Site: brandenburg
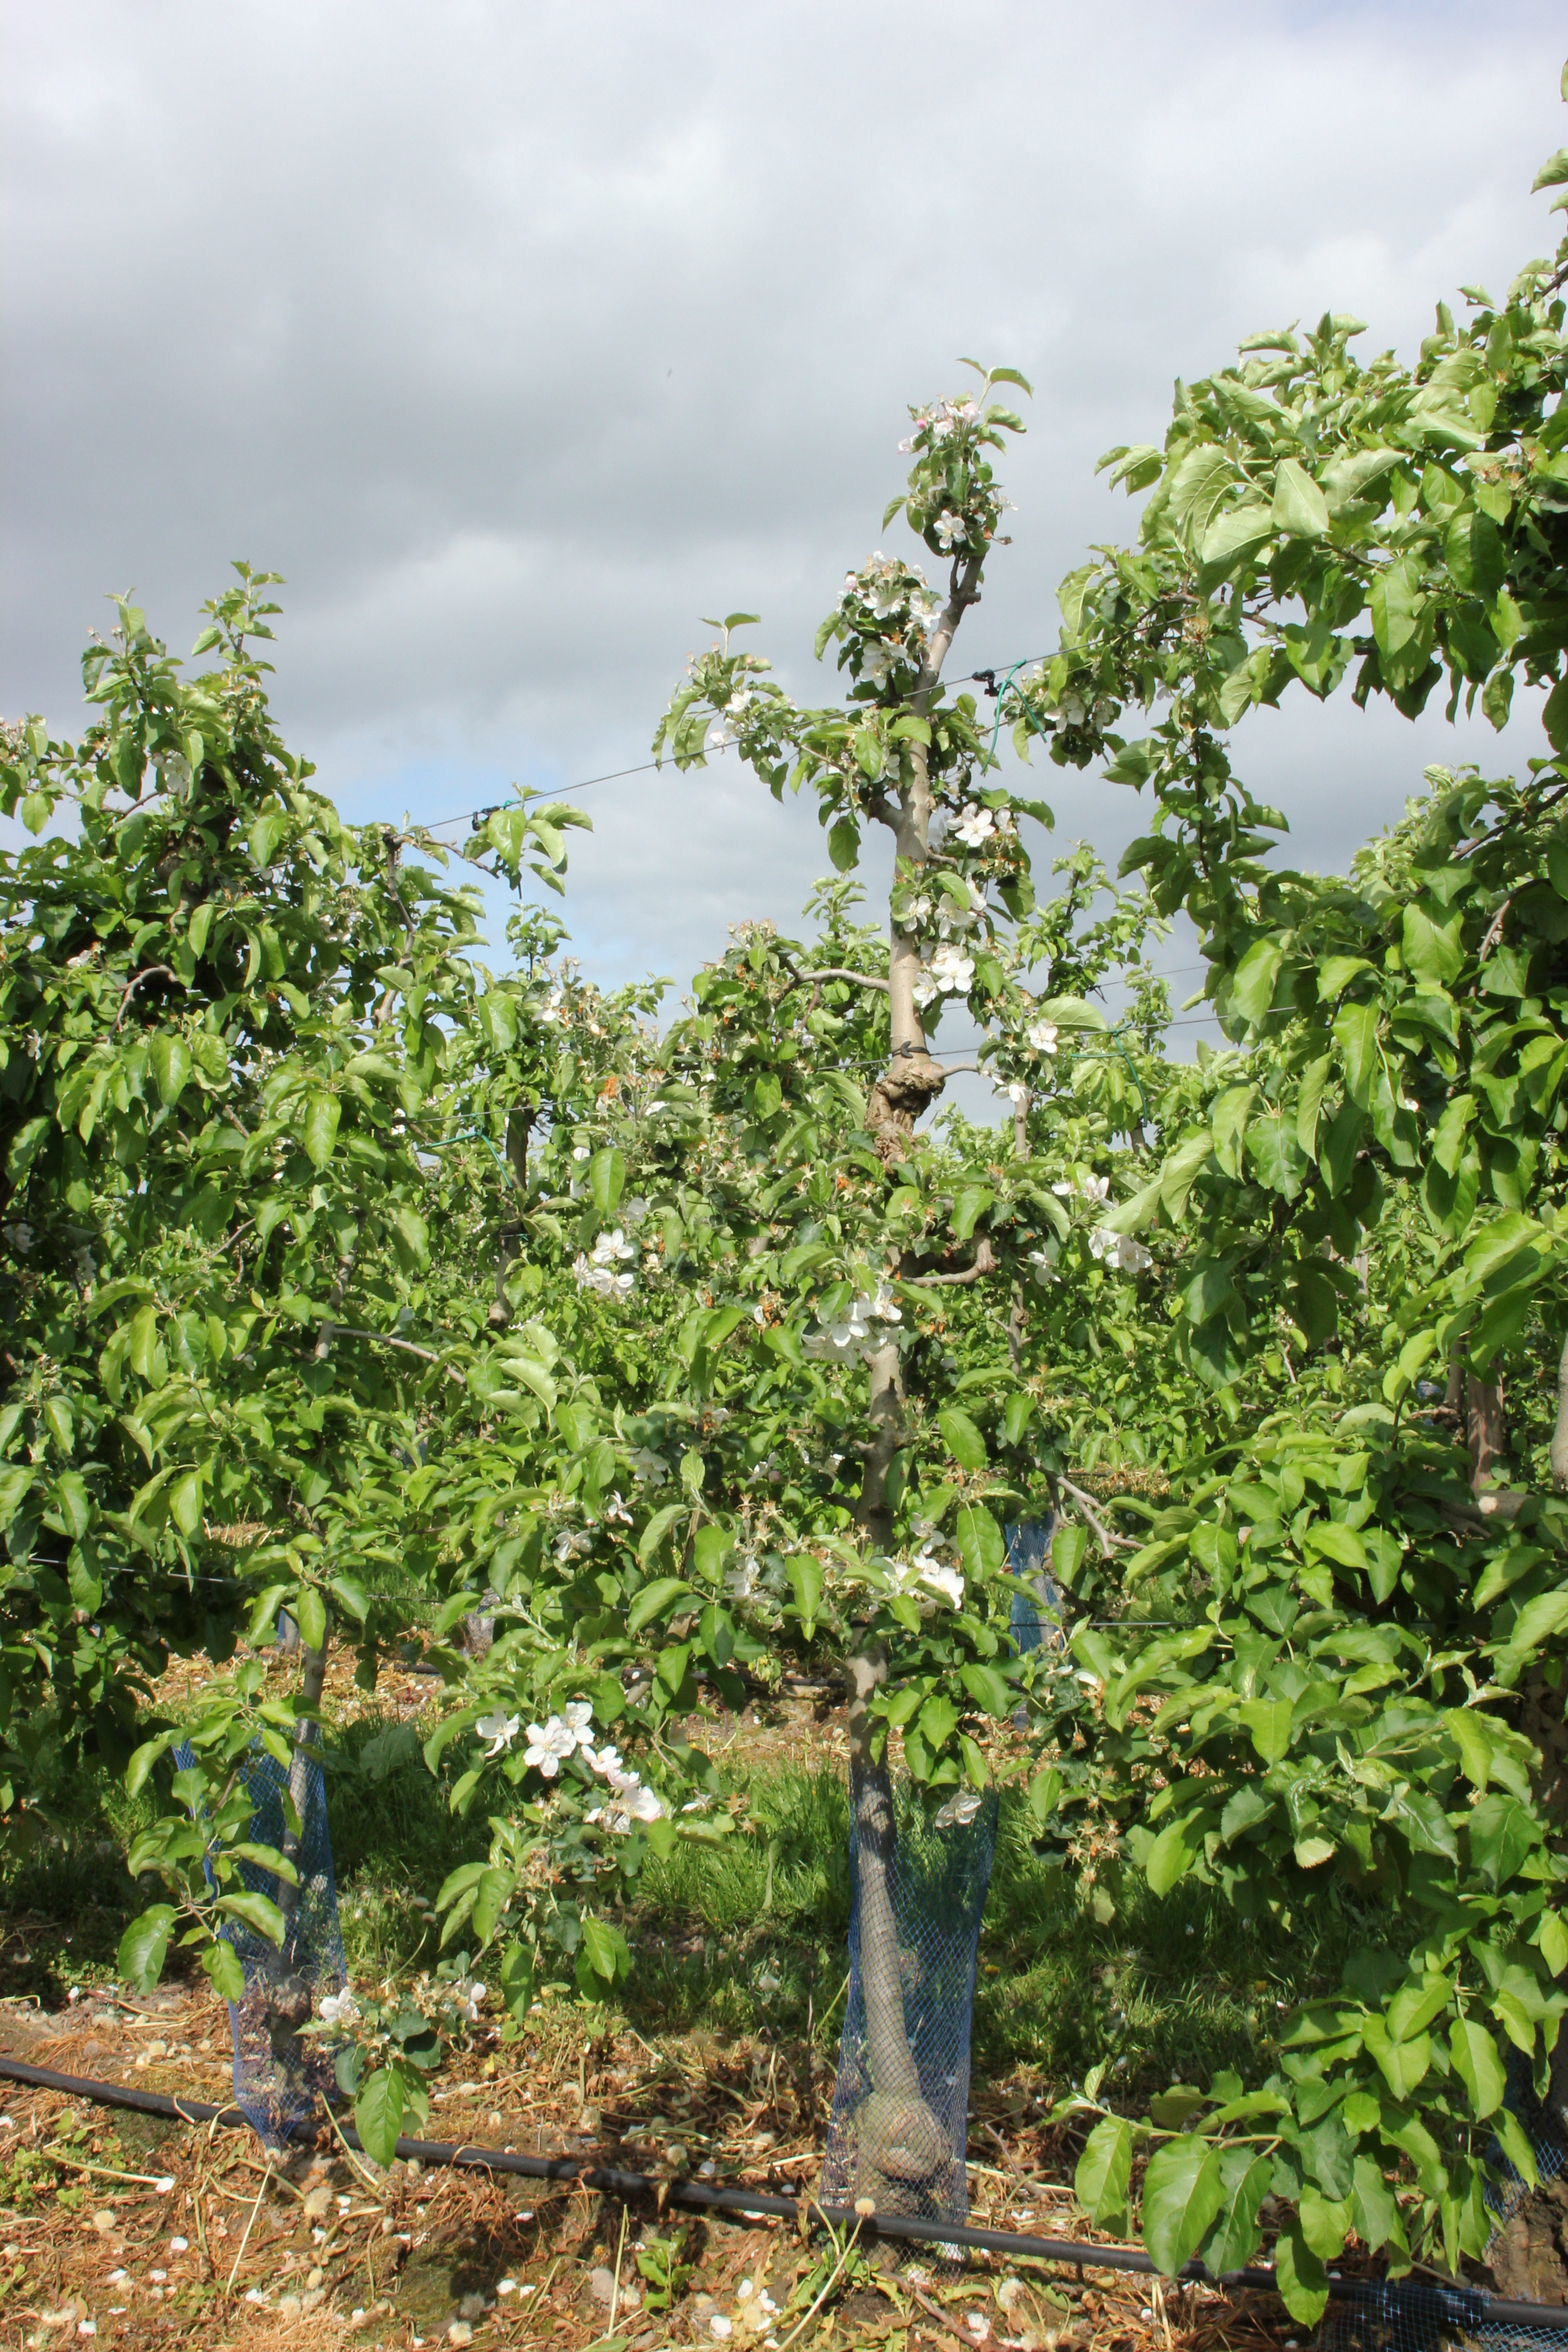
Growth stage (BBCH 67): Flowering